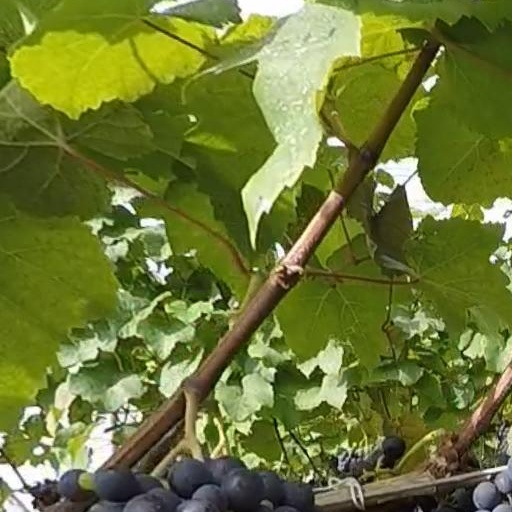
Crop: grape